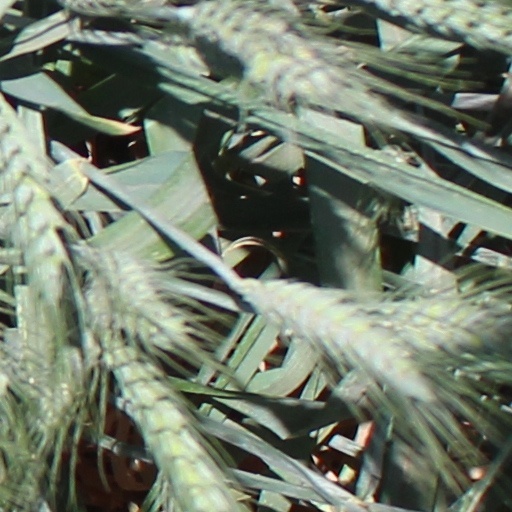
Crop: wheat